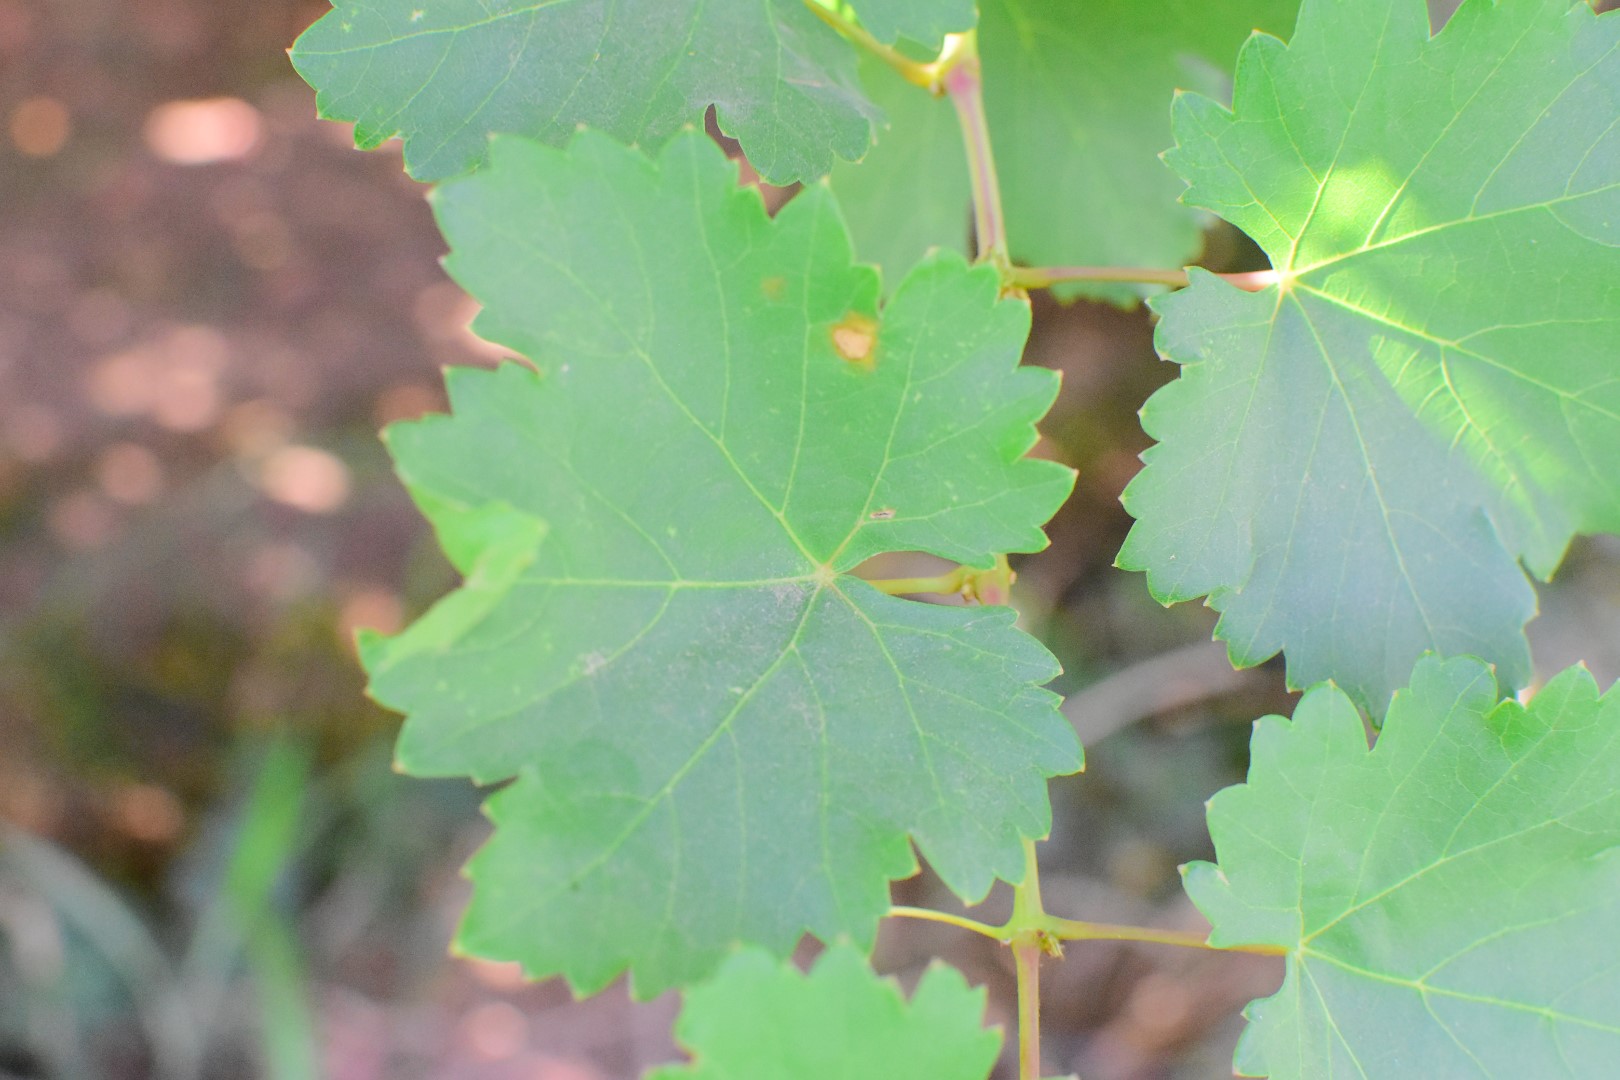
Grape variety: Deas Al-Annz